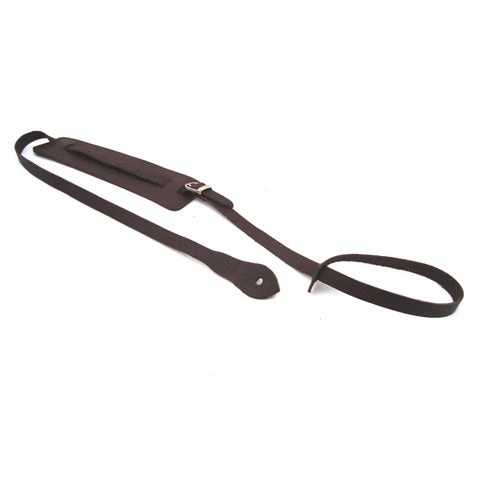
DSL Mandolin Saddle Brown/Brown
Mandolin Saddle Brown/Brown The DSL Mandolin Strap has been specially designed taking into consideration the body contours of various mandolin styles and the playing techniques unique to the instrument. The classic pad-and-tail design allows for precise positioning of the instrument. The special width tails are designed to support the instrument without interfering with your fretting or picking hand. The suede backed pad sits firmly on your shoulder and allows freedom of movement. The rear tail is punched for a standard strap pin, while the front tail is a slotted loop designed for fastening over and-under the fingerboard extension (if applicable) or behind the nut. Each strap is handmade in Australia from hand-sourced highest quality leather. The top of the pad is made from tough but supple medium weight leather, while the backing is extra soft and comfortable full-grain garment quality leather. Tails are made from medium weight leather. Length is adjustable with a vintage style high quality steel buckle. Handmade in Australia Classic shoulder pad and tail design Length adjustable with vintage style high quality steel buckle Multiple attachment options to suit different mandolin styles Medium weight top leather with premium suede backing used on pad Special width medium weight leather tails Back colour: Brown All suede leather is treated with a special water-resistant layer to prevent dye run
Brand: DSL
Category: Arts & Entertainment > Hobbies & Creative Arts > Musical Instrument & Orchestra Accessories > String Instrument Accessories > Orchestral String Instrument Accessories > Orchestral String Instrument Fittings & Parts